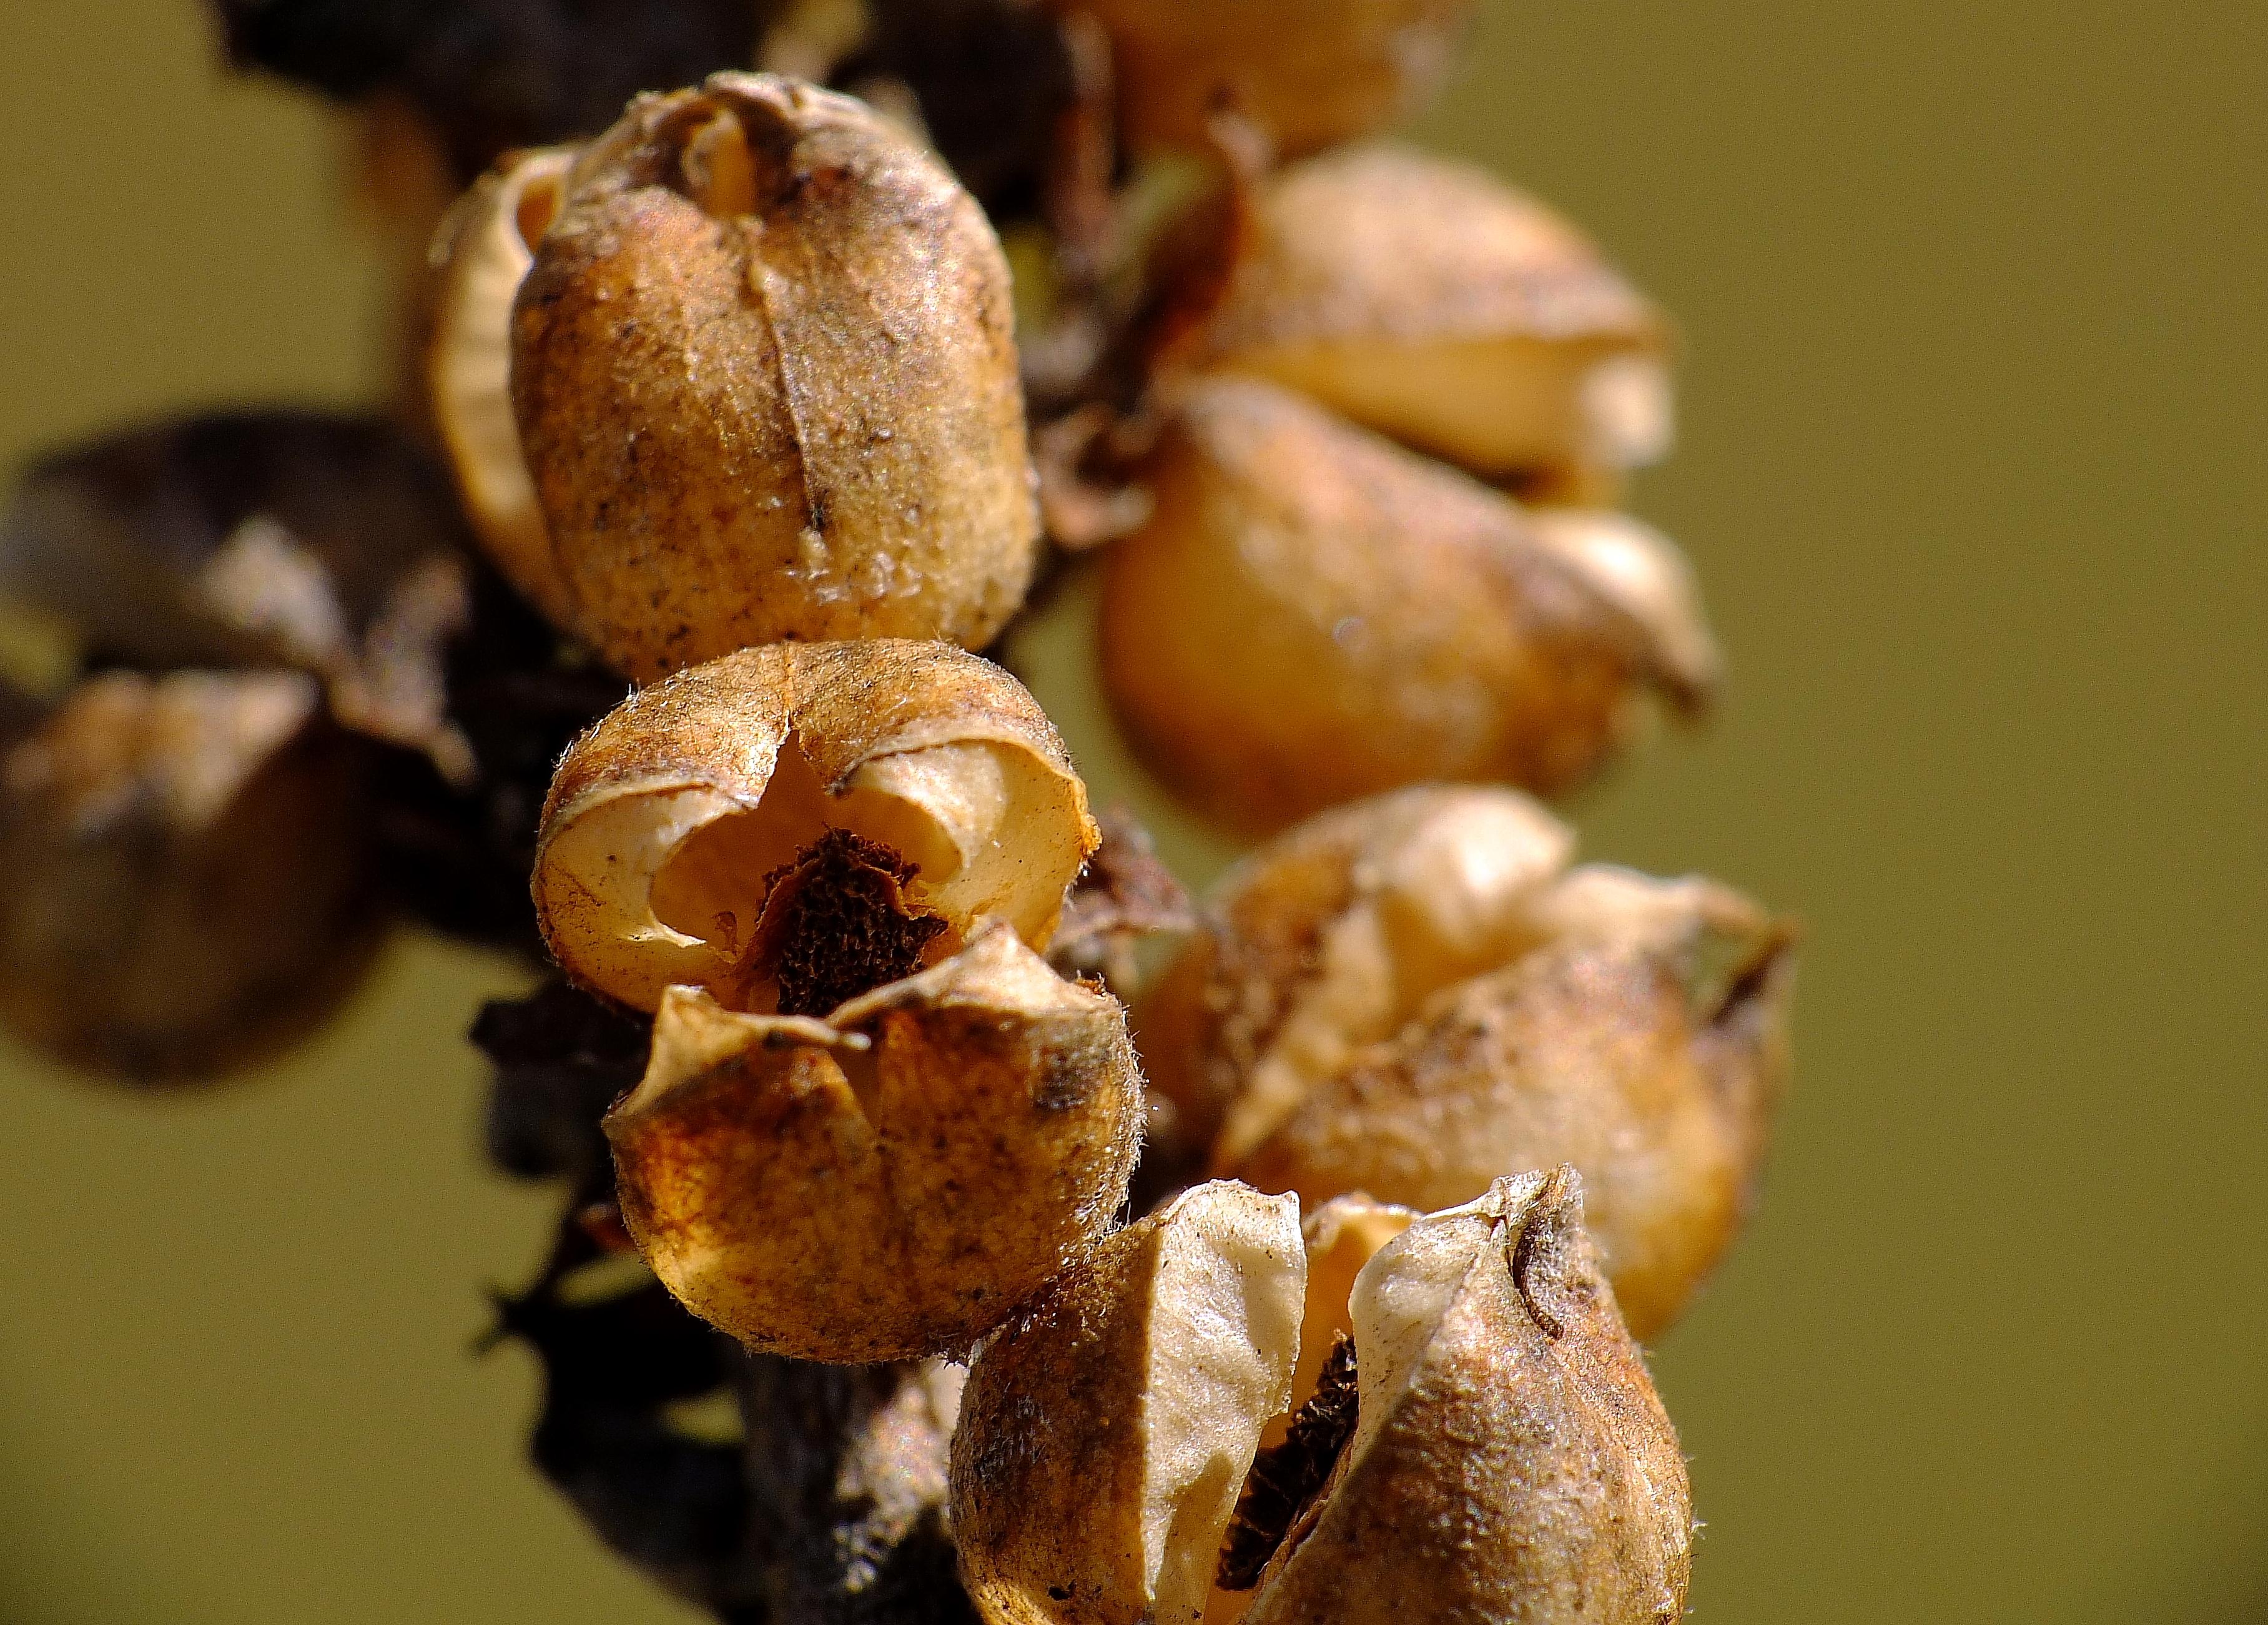
nature, plant, leaf, flower, food, produce, macro, flora, flowers, close up, naturaleza, flores, ggl1, gaby1, raynox250, fujifilmxs1, macro photography, flowering plant, land plant, nuts seeds